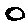
Label: 0